Man of Steel (film)

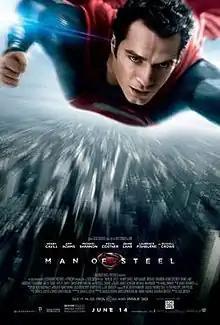
Theatrical release poster

Man of Steel is a 2013 superhero film based on the DC character Superman. Directed by Zack Snyder and written by David S. Goyer, who developed the story with producer Christopher Nolan, it is the first film in the DC Extended Universe (DCEU), and a reboot of the "Superman" film series, depicting the character's origin story. The film stars Henry Cavill as Superman, alongside Amy Adams, Michael Shannon, Kevin Costner, Diane Lane, Laurence Fishburne, and Russell Crowe. In the film, Clark Kent learns that he is a superpowered alien from the planet Krypton and assumes the role of mankind's protector as Superman, making the choice to face General Zod and stop him from destroying humanity.